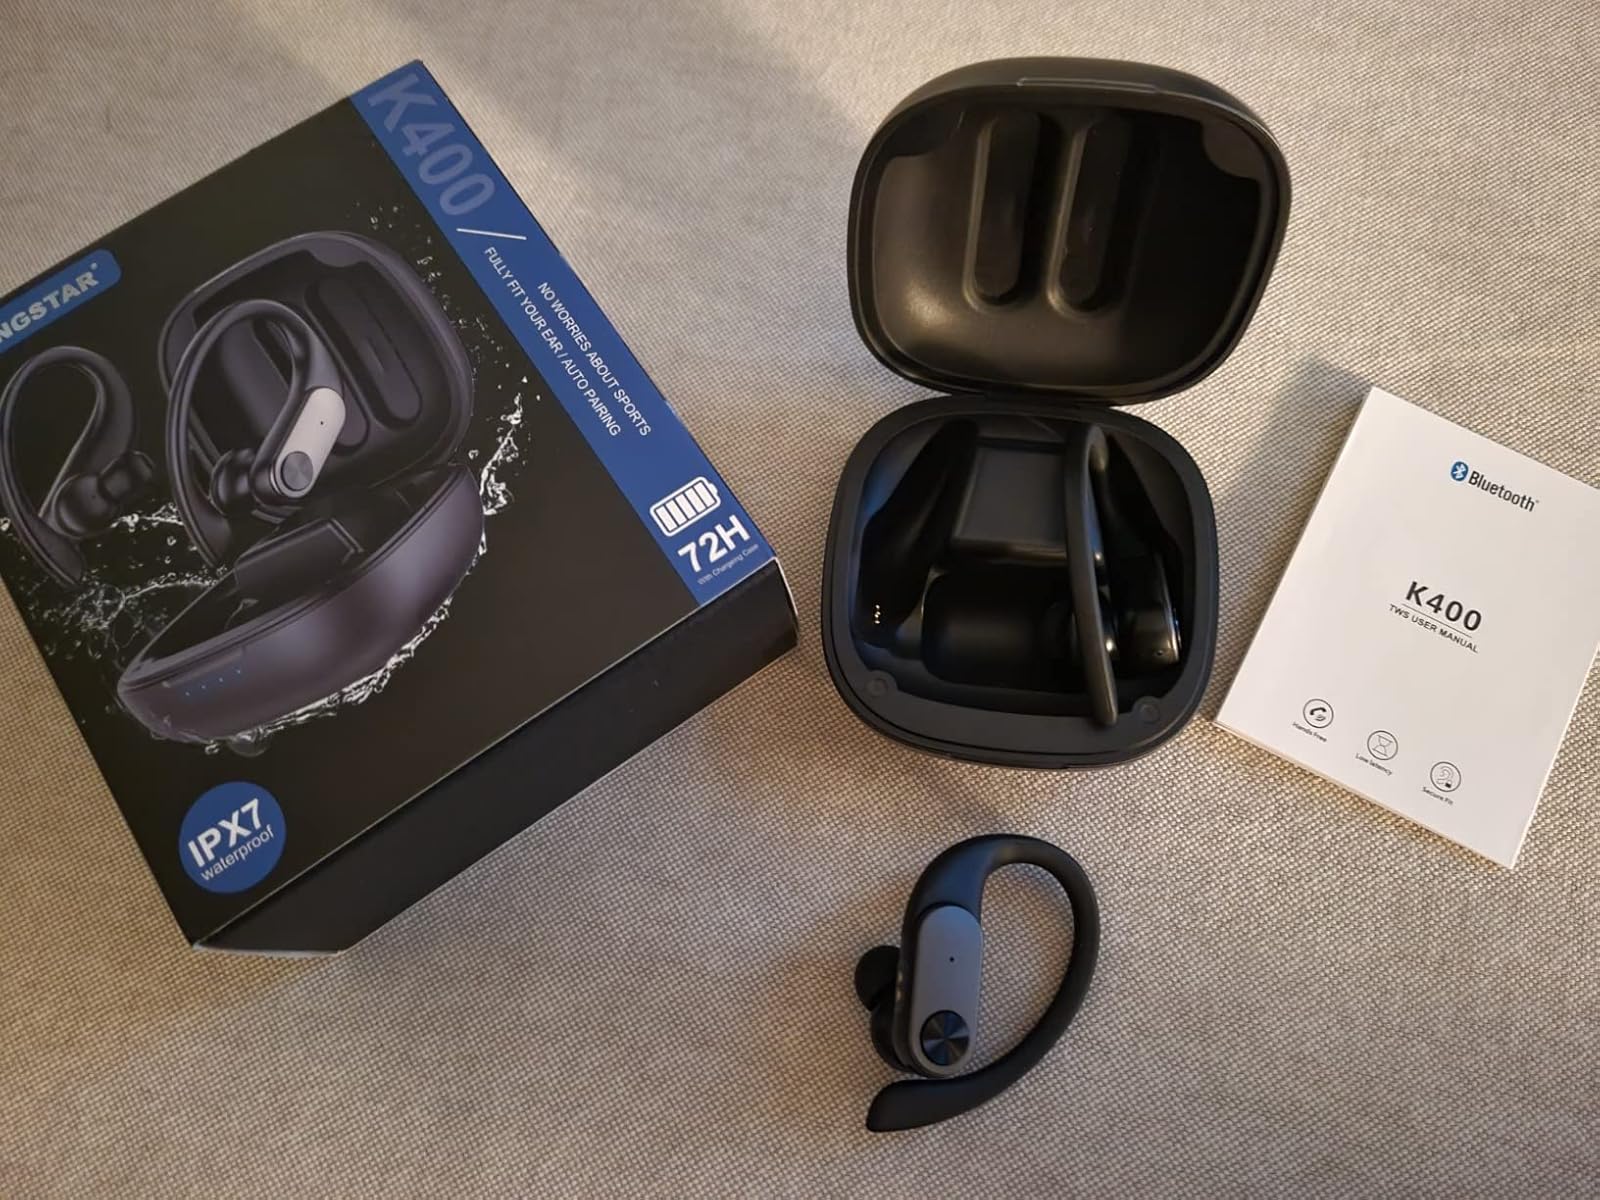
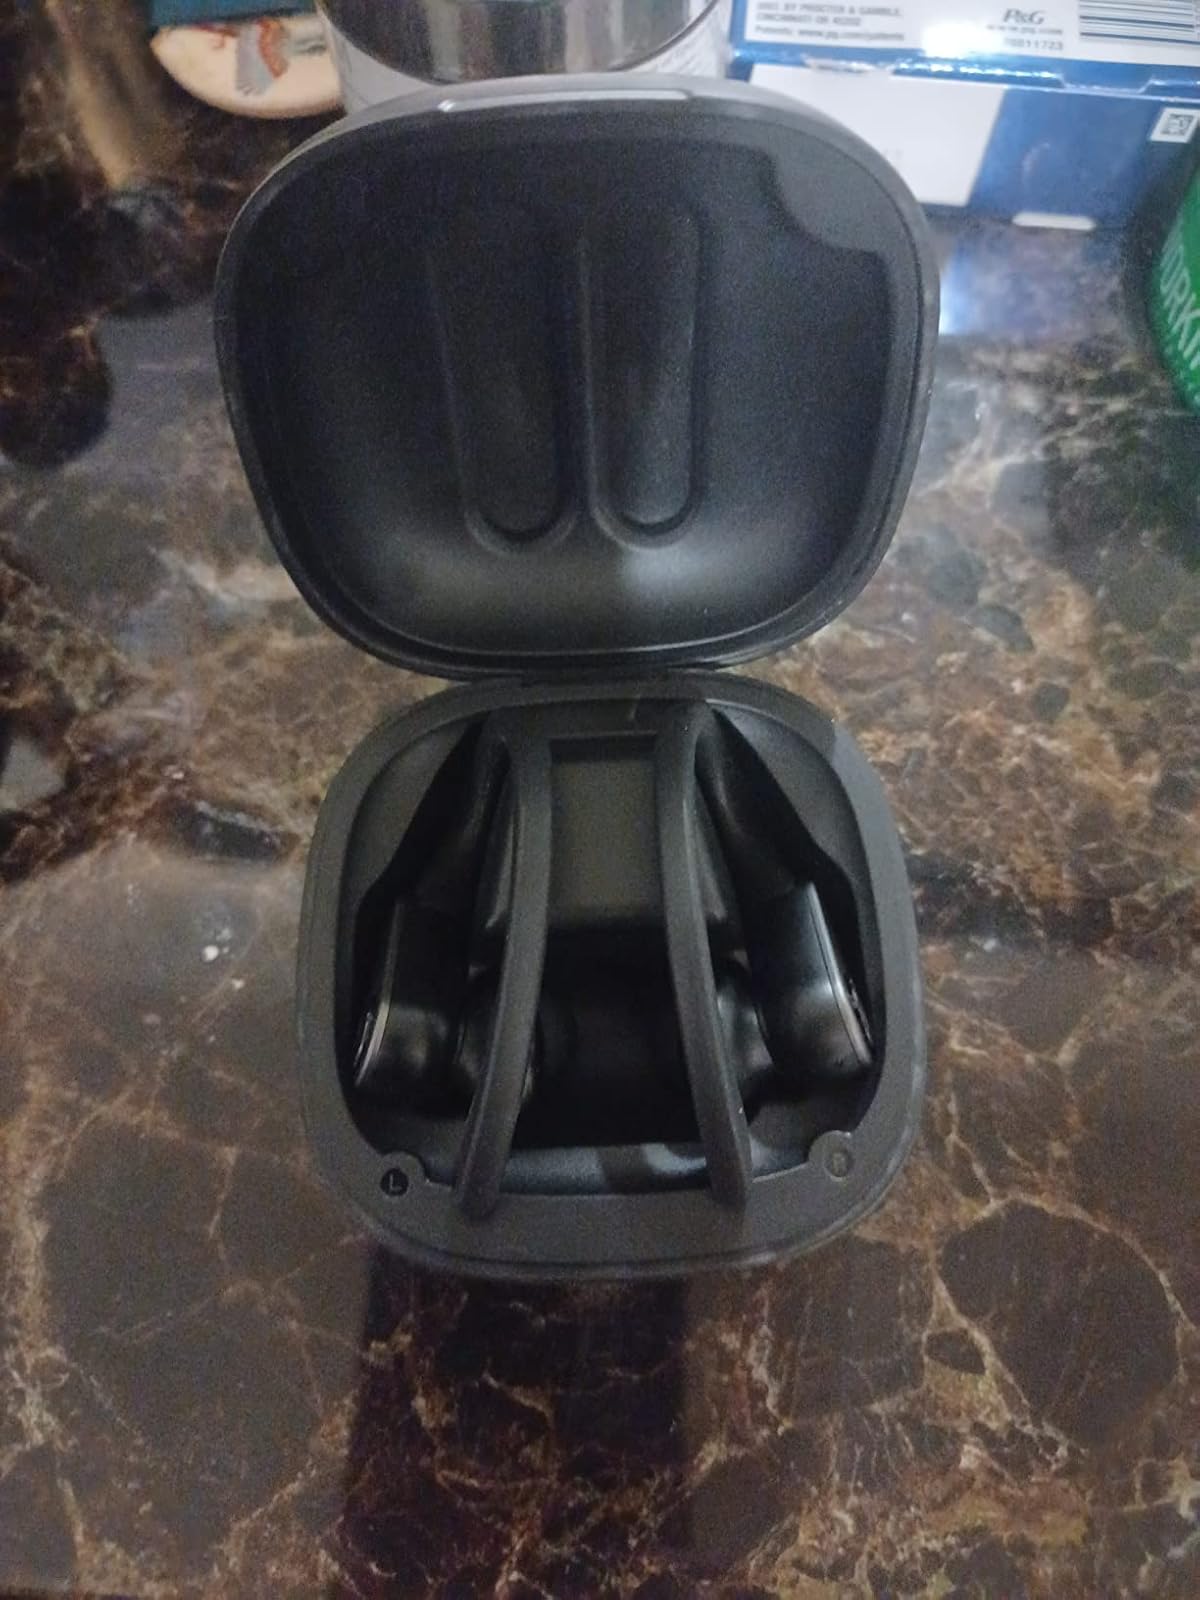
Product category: earbuds
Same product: yes